Edward Rigby (obstetrician)

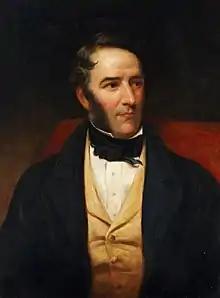
Edward Rigby

Edward Rigby (1804–1860) was an English obstetrician and medical writer, the first President of the Obstetrical Society of London.